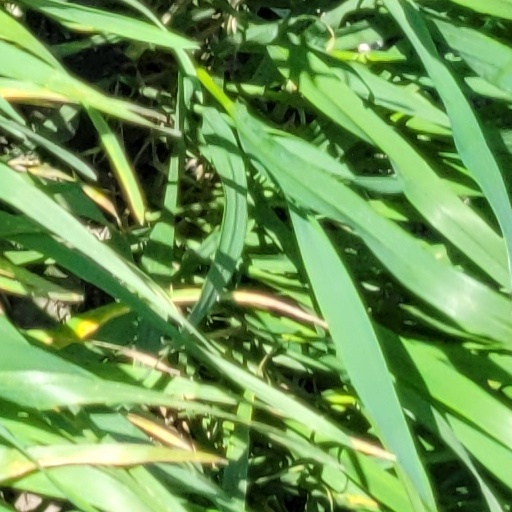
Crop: wheat